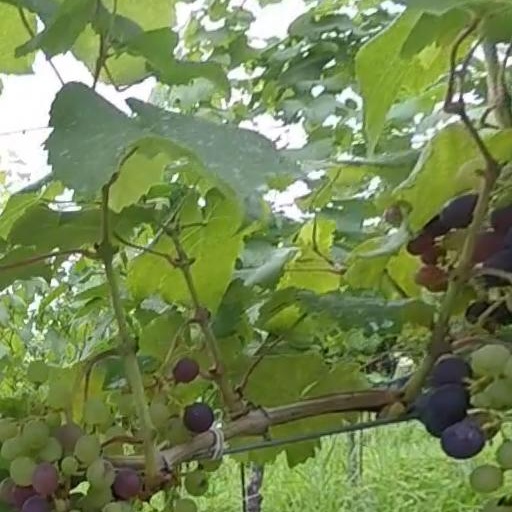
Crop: grape